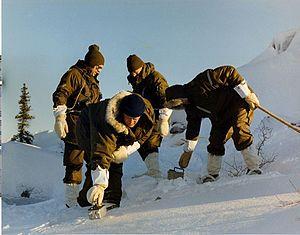
Cosmos-954 était un satellite espion de l'Union soviétique de type Radar Ocean Reconnaissance Satellite et rendu célèbre pour avoir été en 1978 la cause du premier incident spatial nucléaire.